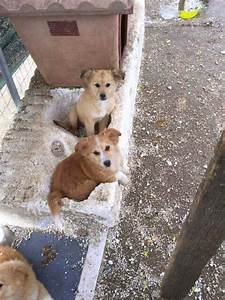
Label: cane